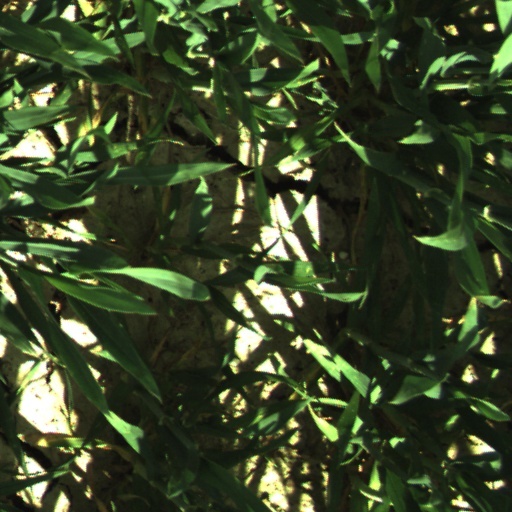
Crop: wheat